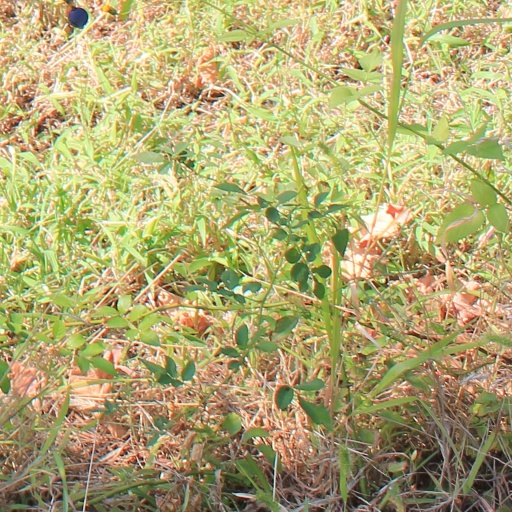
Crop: grape